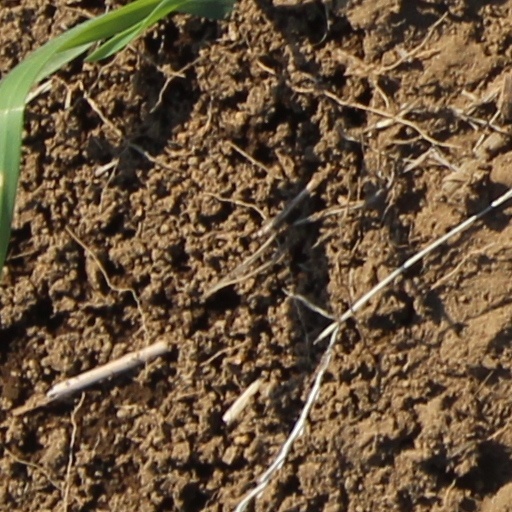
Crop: wheat